Ahmet Berman

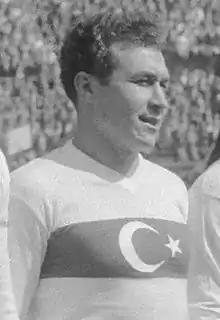

Ahmet Berman (1 January 1932 – 17 December 1980) was a Turkish footballer who played for Turkey in the 1954 FIFA World Cup. He also played for Beşiktaş and Galatasaray.